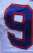
Number: 9